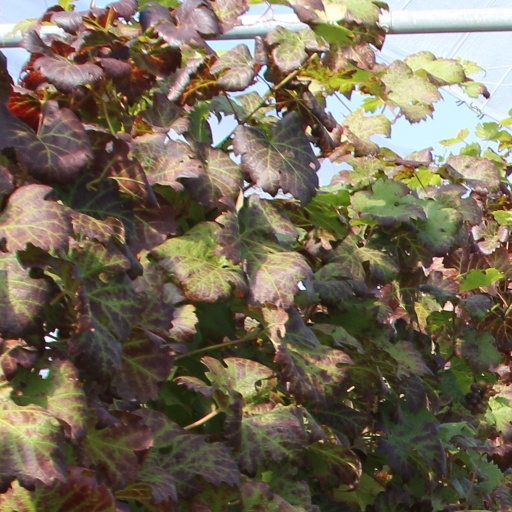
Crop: grape